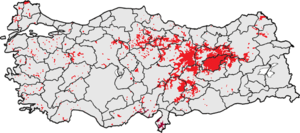
L'alévisme regroupe des membres de l'islam dits hétérodoxes et revendique en son sein la tradition universelle et originelle de l'islam et plus largement de toutes les religions monothéistes. L'alévisme se rattache au chiisme duodécimain à travers le sixième imam et à Haci Bektaş Veli, fondateur de l'ordre des bektachi dont la généalogie mythique remonte aussi au sixième imam. Il se classe dans les traditions soufies et ses croyances sont assimilables au panenthéisme. Bien qu'il soit de tradition très ancienne, certains voient en l'alévisme une philosophie et une croyance propre à lui-même hors de l'islam, et d'autres un courant « libéral » ou « progressiste » de l'islam dont les dogmes diffèrent de ceux du sunnisme et du chiisme dit jafarisme.